Yedi Kardeş Tower

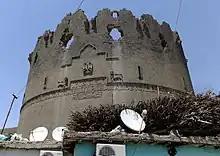
Yedi Kardeş Tower

Yedi Kardeş / Heft Birayan Tower (Yedi Kardeş Burcu / Birca Heft Birayan, "Tower of the Seven Brothers") is a cut basalt tower in Diyarbakir. It was built in 1208 in honor of the leader of the Artukid Turkish dynasty, Melik Salih Mahmut, and designed by the architect Yahya Ibrahim Sufi. It is adorned with the Artukid symbols, Koranic inscriptions and nature reliefs.